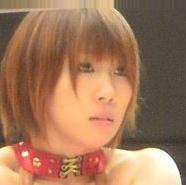
Age: 28